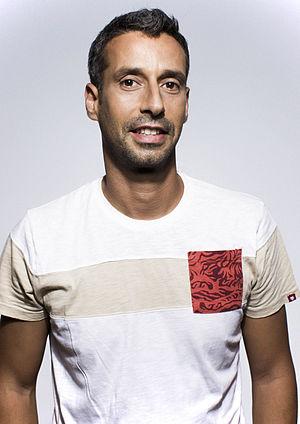
Pedro Cazanova est un DJ portugais connu notamment pour son single house de l'été 2009 Selfish Love. Le single est resté numéro un du hit-parade portugais durant 7 semaines.